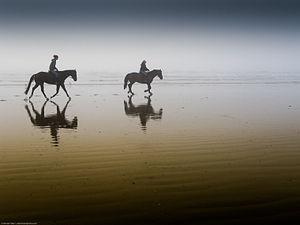
L'équitation de loisir est une équitation hédoniste visant la recherche du plaisir à cheval hors de toute notion de compétition, en particulier par la pratique de la randonnée équestre en pleine nature. Le concept d'équitation de loisir est récent, tout comme celui de cheval de loisir. Le développement de cette pratique accompagne l'augmentation du temps libre disponible pour la population, notamment occidentale. Il s'agit du type d'équitation le plus pratiqué en France, parfois en combinaison avec l'équitation éthologique.